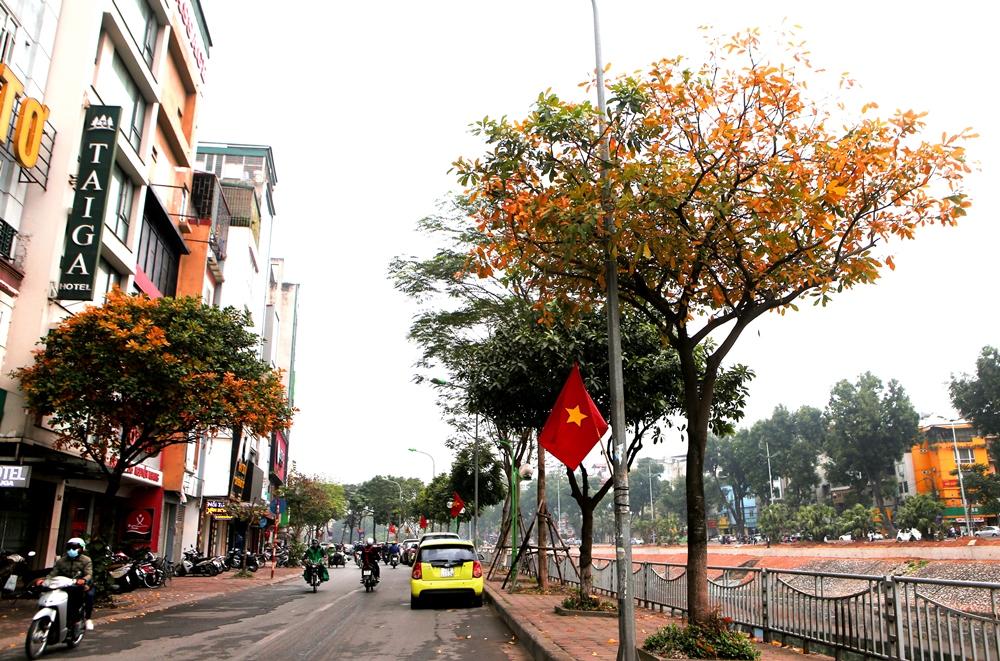
đây là hình ảnh chụp một con đường ở bên bờ sông